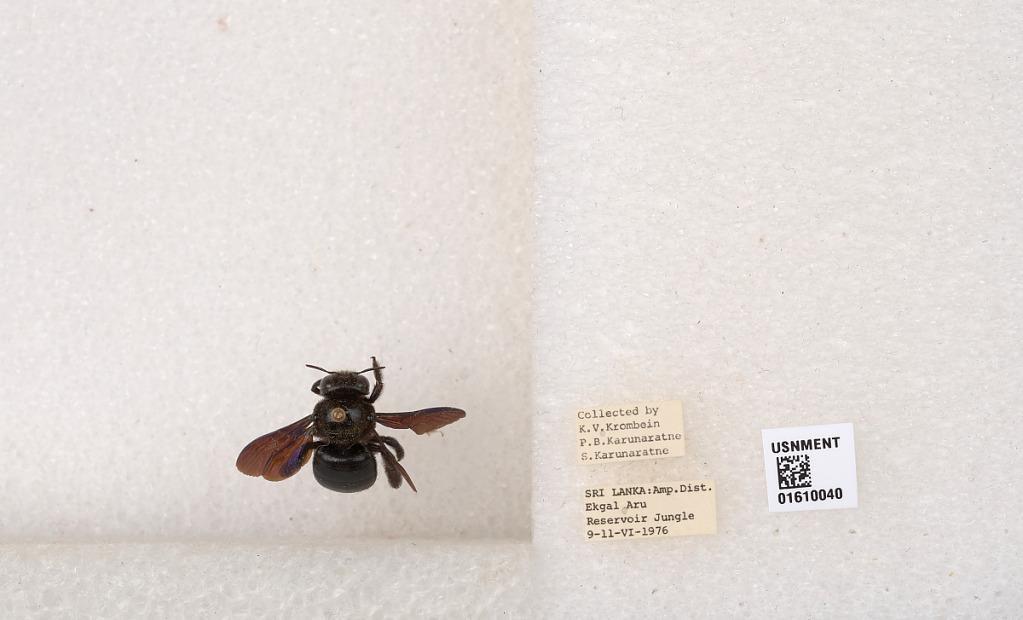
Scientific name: Xylocopa (Nodula) amethystina (Fabricius)
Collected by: K. Krombein, P. Karunaratne & S. Karunaratne
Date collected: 1976-6-9
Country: Sri Lanka
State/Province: Eastern
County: Ampara
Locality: Ekgal Aru Reservoir Jungle
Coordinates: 7.1642, 81.6122